New East Prussia

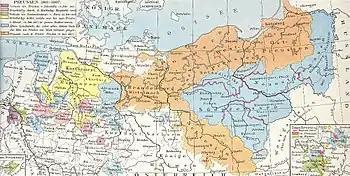
New East Prussia and the Departments of Płock and Bialystok, 1801–1807

New East Prussia was divided into the of Bialystok and Płock which were divided into the following (districts):